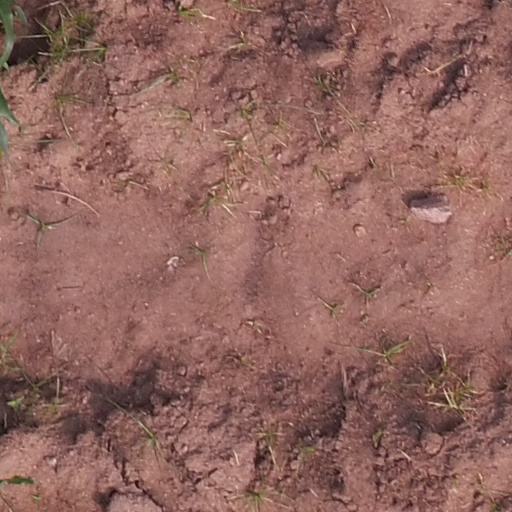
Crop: maize; corn